Victor Adeyanju

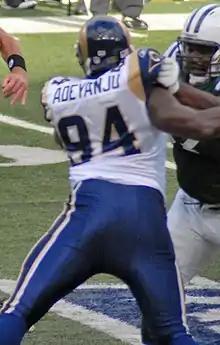
Adeyanju in 2008

Victor Adeyanju (born February 11, 1983) is an American former professional football player who was a defensive end in the National Football League (NFL). He played college football for the Indiana Hoosiers and was selected by the St. Louis Rams in the fourth round of the 2006 NFL draft.